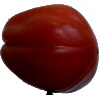
Label: tomato_heart